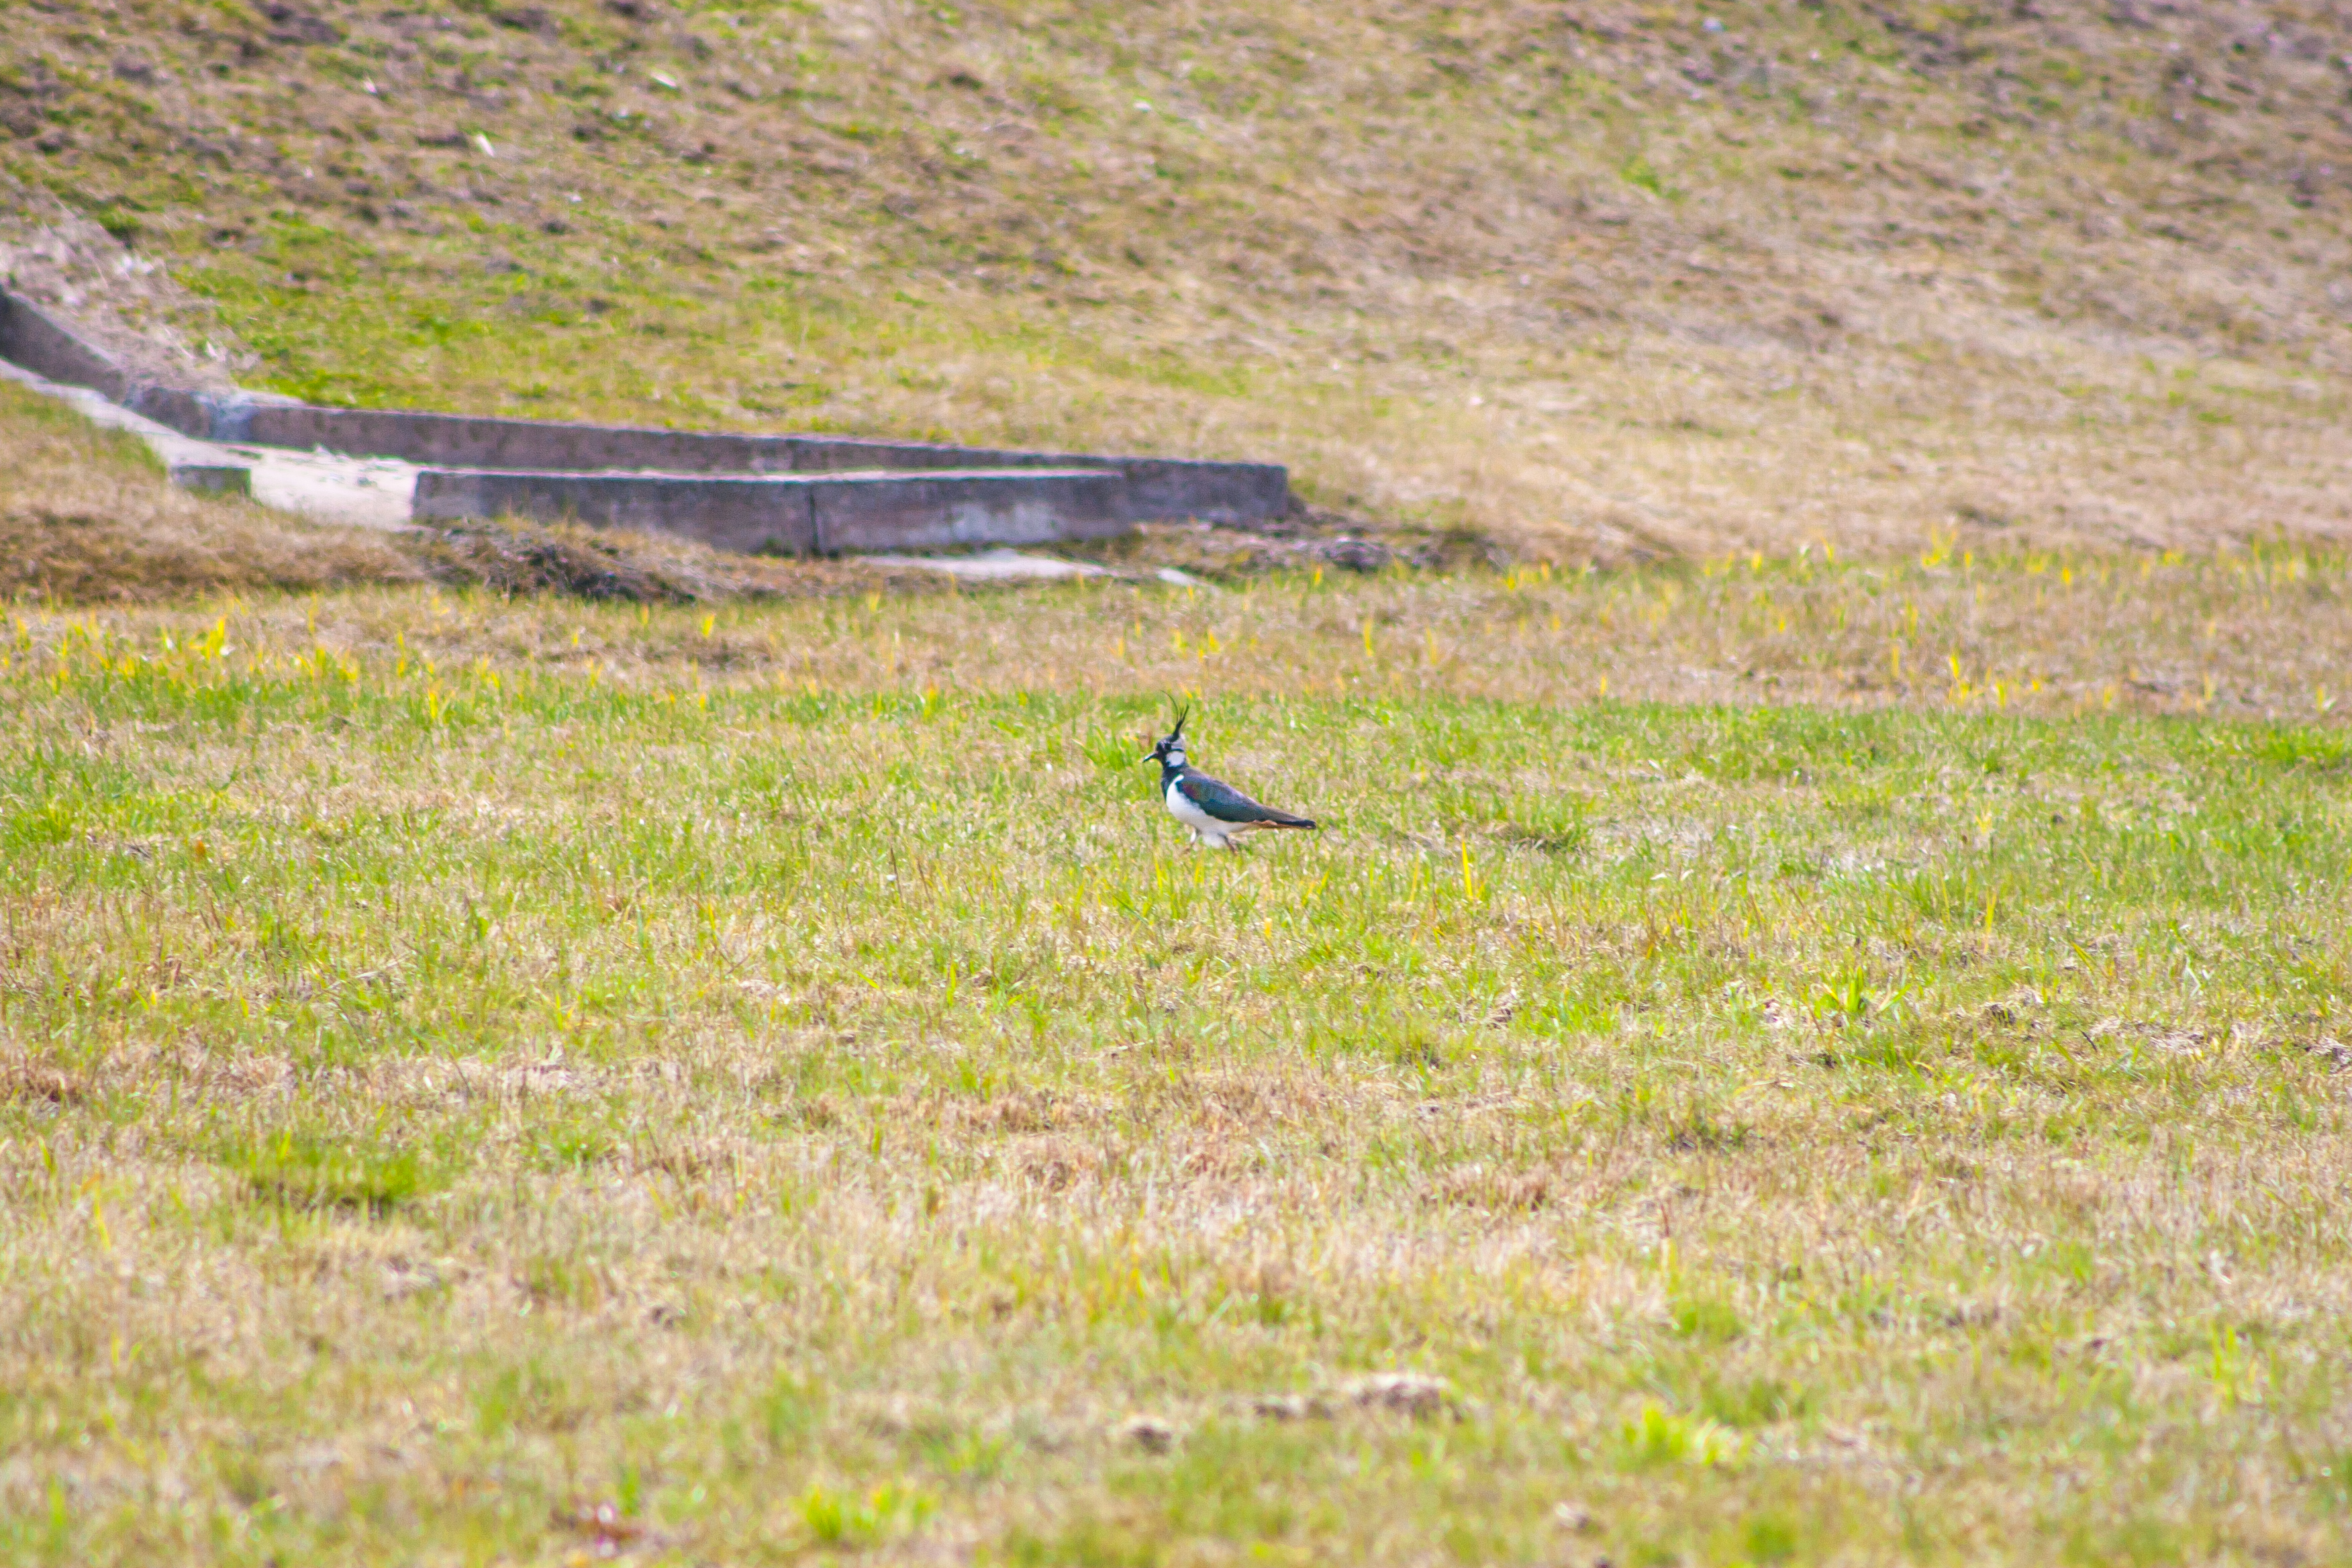
images, bird, plant, vertebrate, natural landscape, grass, groundcover, beak, landscape, grassland, grass family, meadow, slope, wildlife, prairie, terrestrial animal, soil, pasture, steppe, field, wetland, herbaceous plant, tidal marsh, perching bird, shrubland, fen, tundra, wildflower, Freshwater marsh, marsh, bog, salt marsh, poales